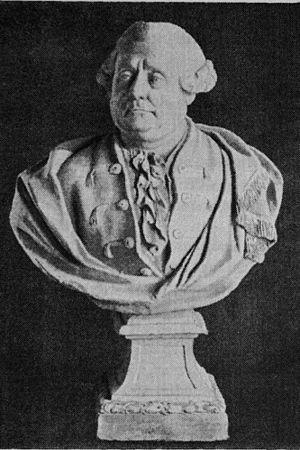
Claude Godard, dit d’Aucourt, marquis de Plancy, né le 16 décembre 1716 à Langres et mort le 1ᵉʳ juillet 1795 à Paris, est un écrivain, dramaturge et librettiste français.